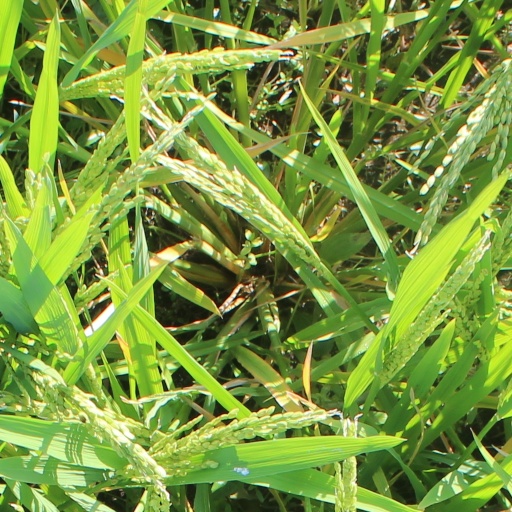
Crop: rice